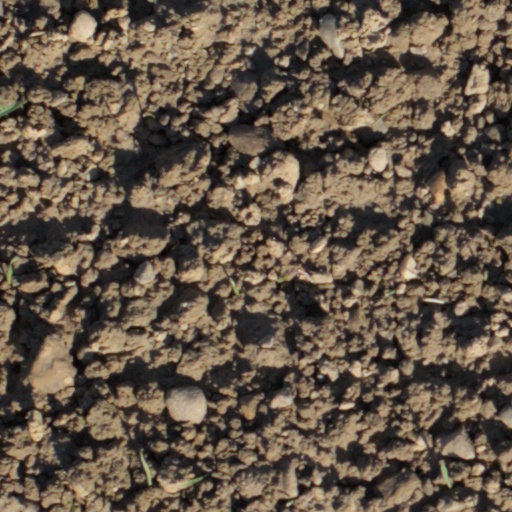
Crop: wheat